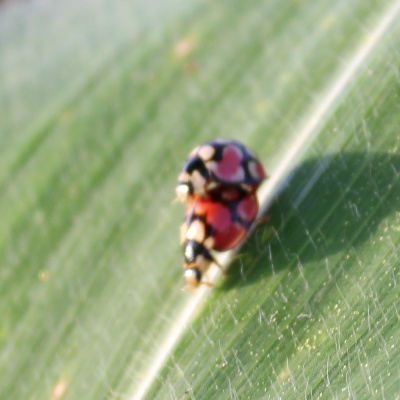
Crop: Maize
Condition: leaf beetle